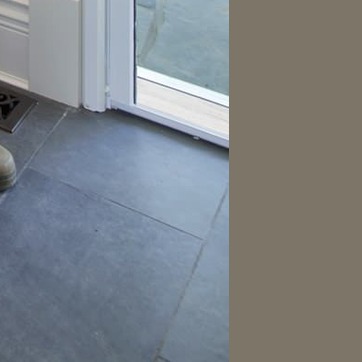
Material: tile